Darren Daulton

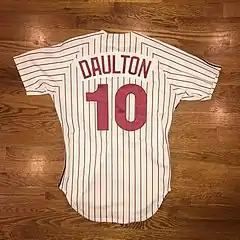
1988 Philadelphia Phillies #10 Darren Daulton home jersey

The Philadelphia Phillies selected Daulton in the 25th round of the 1980 Major League Baseball draft. On September 25, 1983, he made his major league debut for the Phillies. Daulton had three at bats for the Phillies in 1983. Through , he played sparingly, due chiefly to the presence of all-star catchers Ozzie Virgil Jr. and Lance Parrish. Daulton became the Phillies' full-time catcher in . Throughout his early career, his primary value to the team was as a defensive catcher — his cumulative batting average of .206, through the 1988 season, was barely above the Mendoza Line — and he never appeared in as many as 60 games, in any single season. Daulton's breakout season was , his first as his team's primary backstop; that year, he batted .268, with 57 runs batted in (RBI) — which, when coupled with his skills behind the plate, earned him a three-year contract worth $6.75 million. Daulton caught Terry Mulholland's no-hitter, on August 15, 1990.